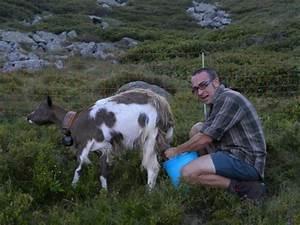
sheep